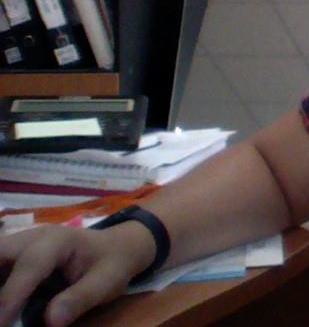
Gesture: no_gesture